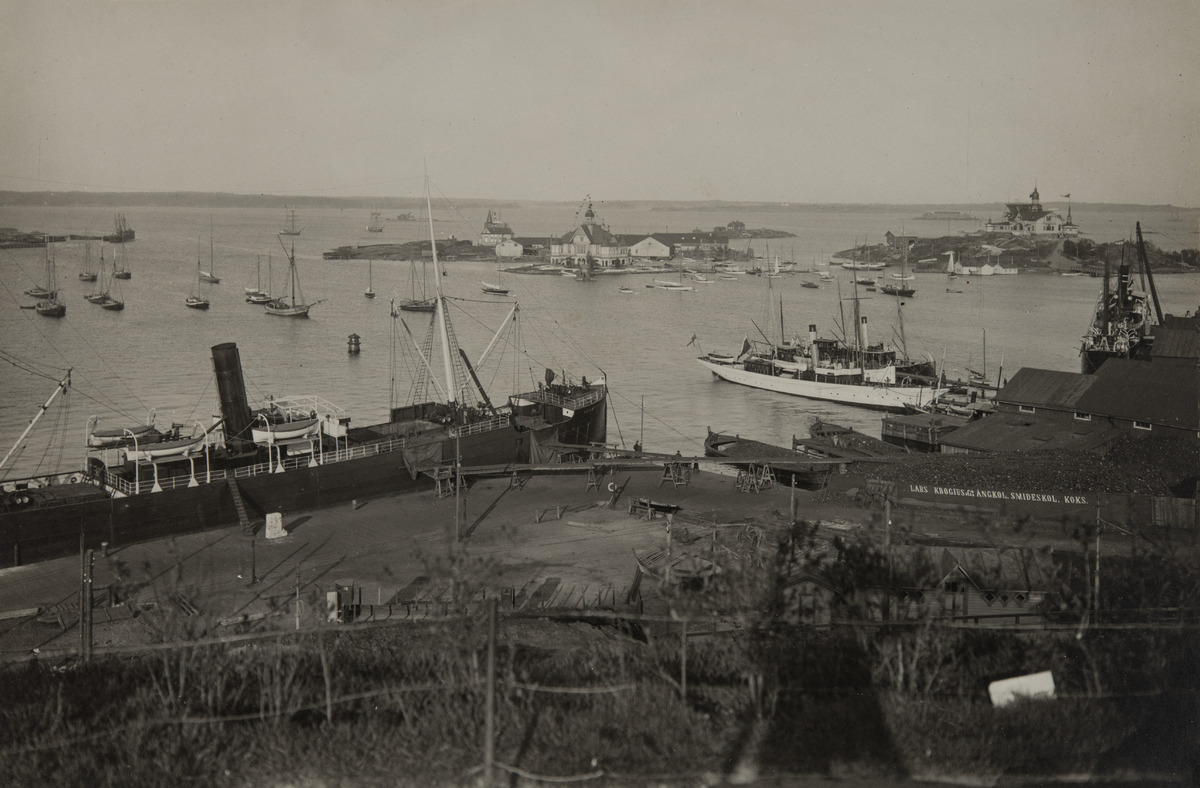
Näkymä Ulriikaporinvuorelta (nyk
sisällön kuvaus: Näkymä Ulriikaporinvuorelta (nyk.Tähtitornin vuori) Eteläsataman makasiinilaiturin eteläpäähän ja laivatelakan alueelle. Laituriin on kiinnittynyt hiilivaraston täydentämistä varten s/s Herakles

(rakennettu 1889 Newcastlessa, omistaja luultavasti Ångfartygs Ab Finska Lloyd).  Hiilten siirtämistä varten on tehty pukkien päällä oleva tilapäissilta Lars Krogiuksen hiilivarastoilta laivaan. Hiilivaraston vieressä kaksi pientä proomua

hiililastissa,

taaempana telakan alueella moottorijahti, saaristohöyryjä ja F.Å.Å:n höyrylaiva. Taustalla Luoto, Valkosaari ja Valkosaarenkari. mustavalkoinen
Ajankohta: kuvausaika 1900 n.
Paikka: Suomi, Uusimaa, Helsinki, Kaivopuisto Helsinki, Laivasillankatu
Aiheet: laiturit, varastot, polttoaineet, kiinteät polttoaineet, sillat, laivat, höyrylaivat, telakat, veneet, saaret, huvilat, kalliot